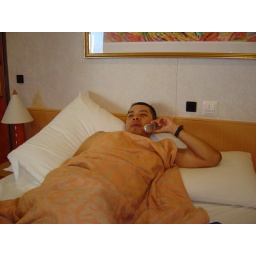
Rolo in bed on cruise ship